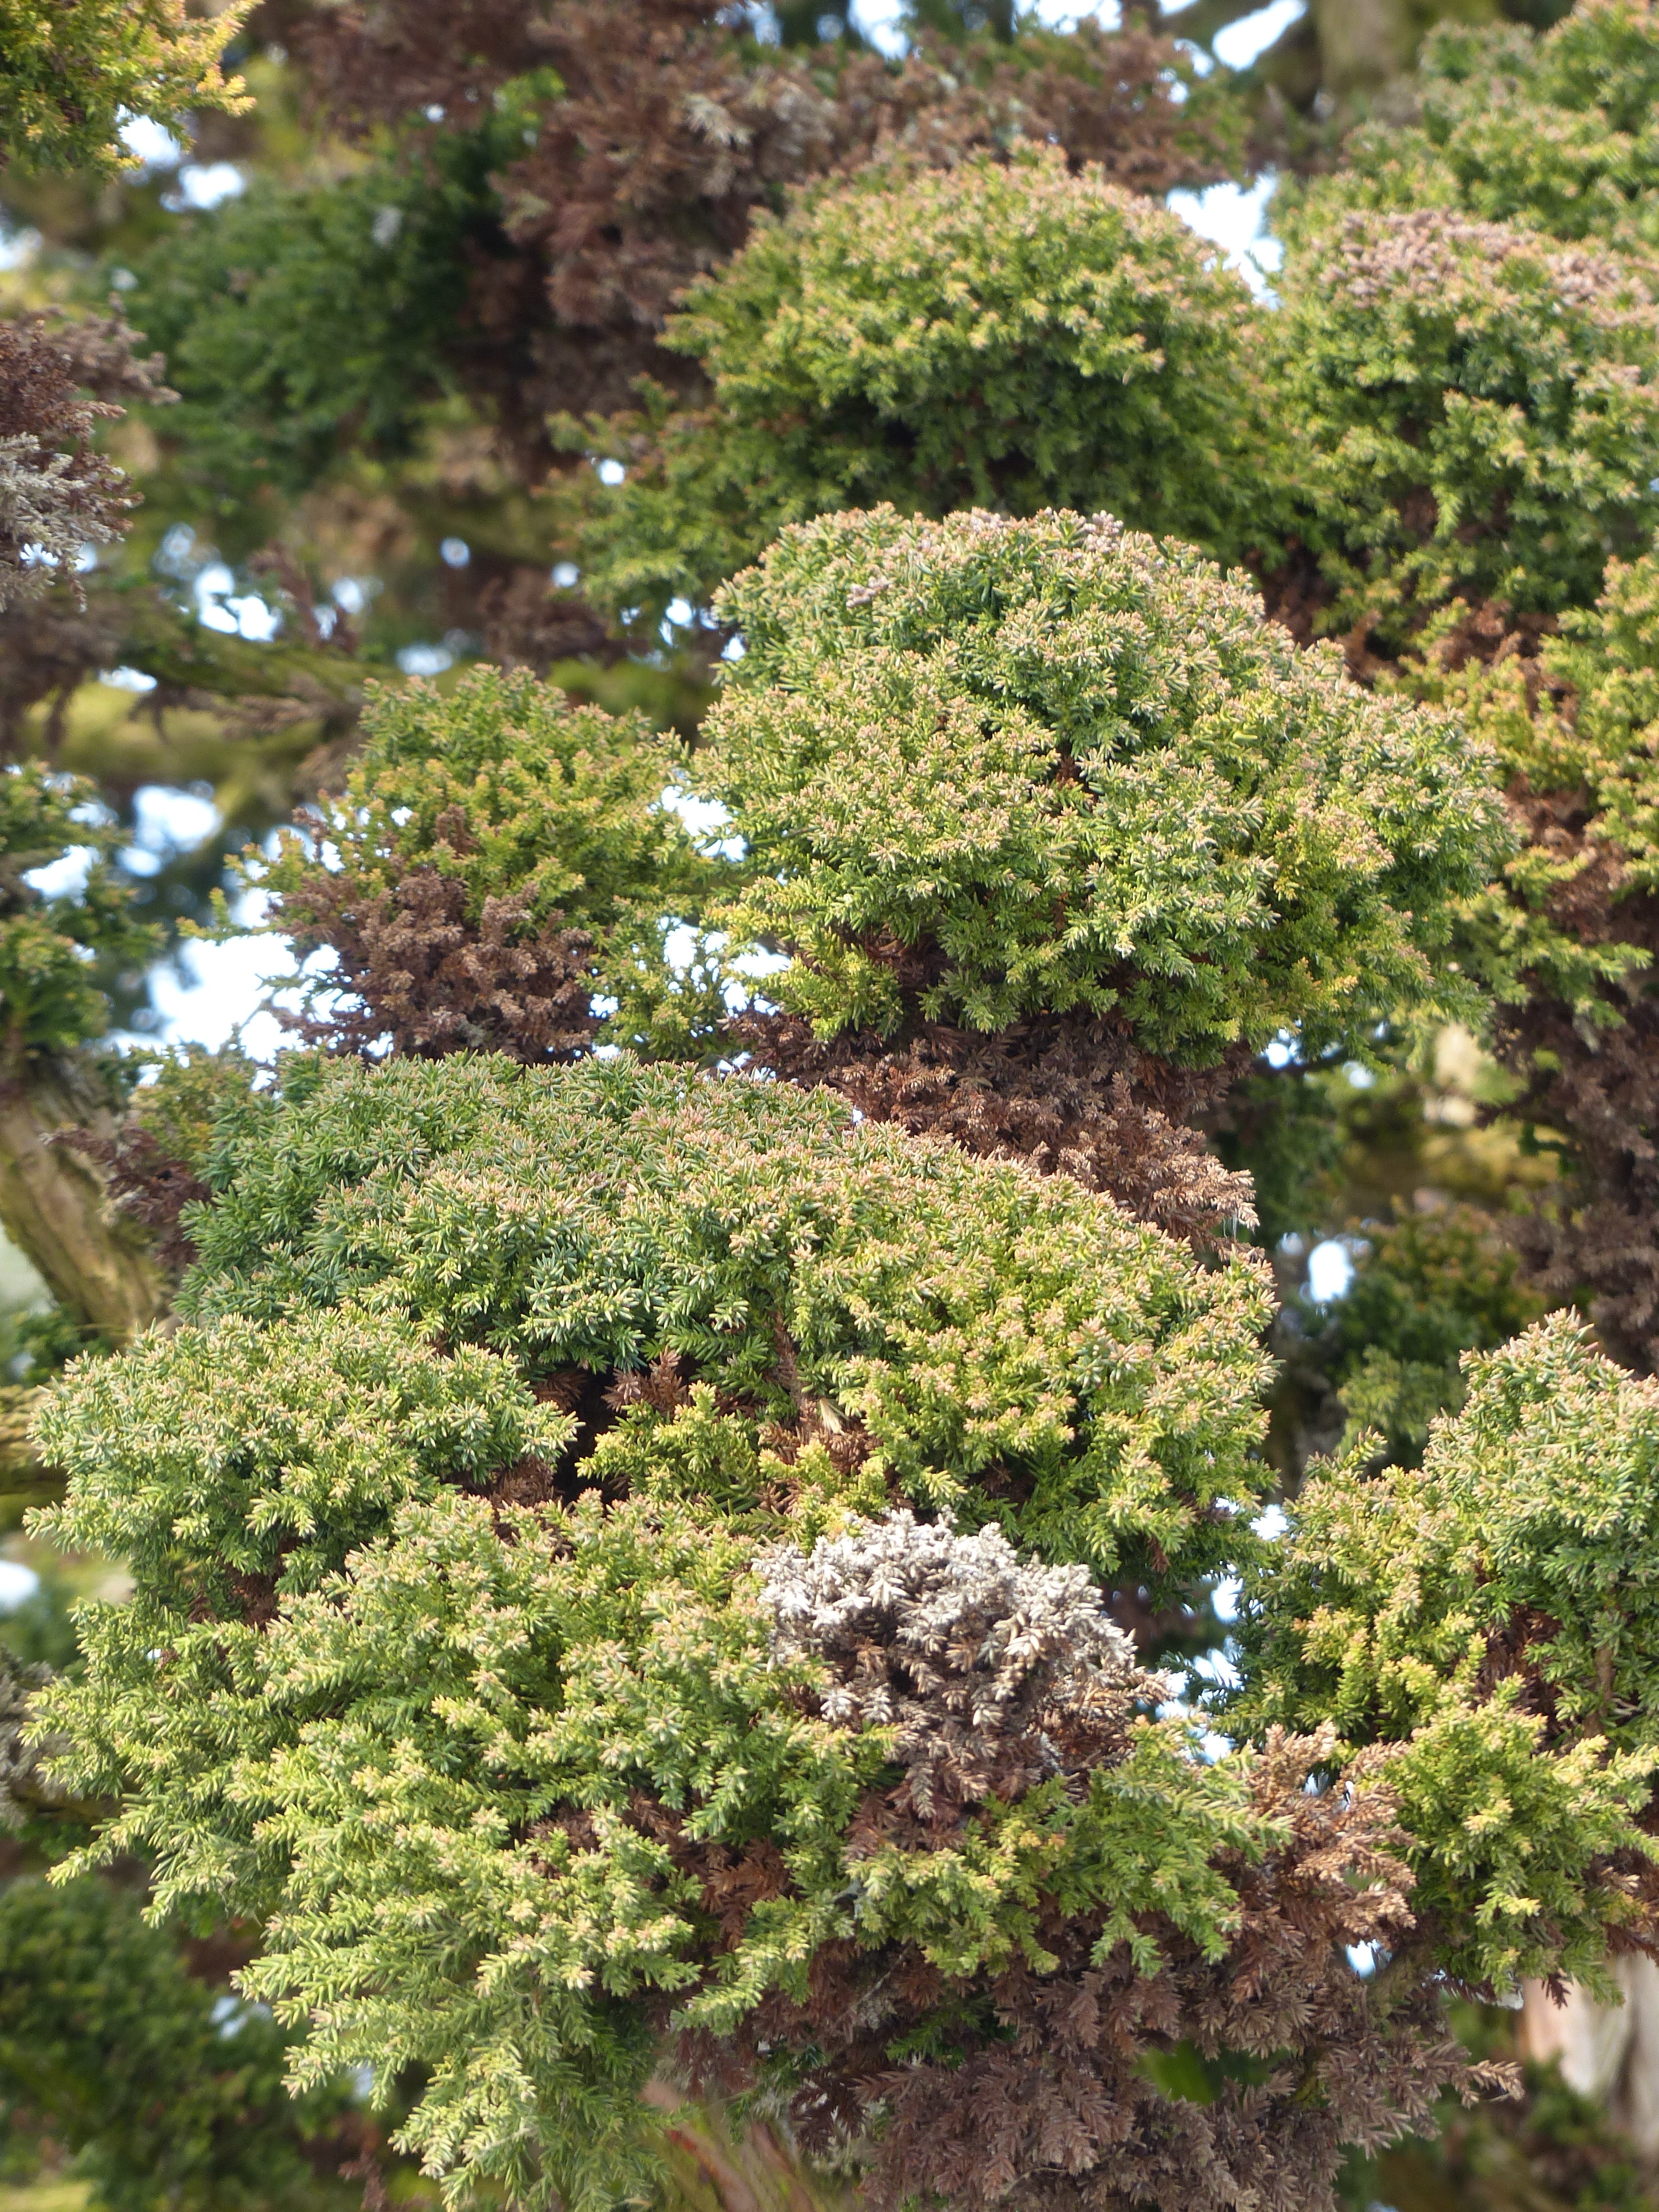
tree, nature, plant, flower, produce, evergreen, botany, garden, japanese, shrub, viburnum, large, huge, flowering plant, woody plant, land plant, cryptomeria japonica, japanese sicheltanne, bandai sugi, taxodiaceae